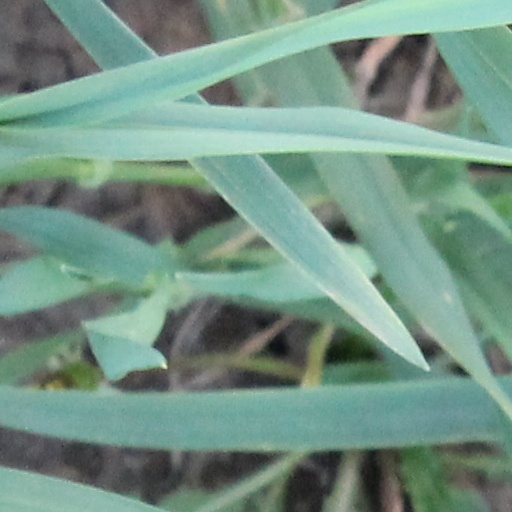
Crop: wheat